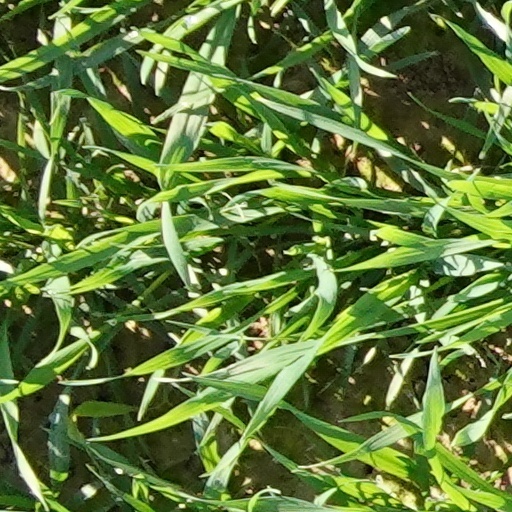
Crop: wheat